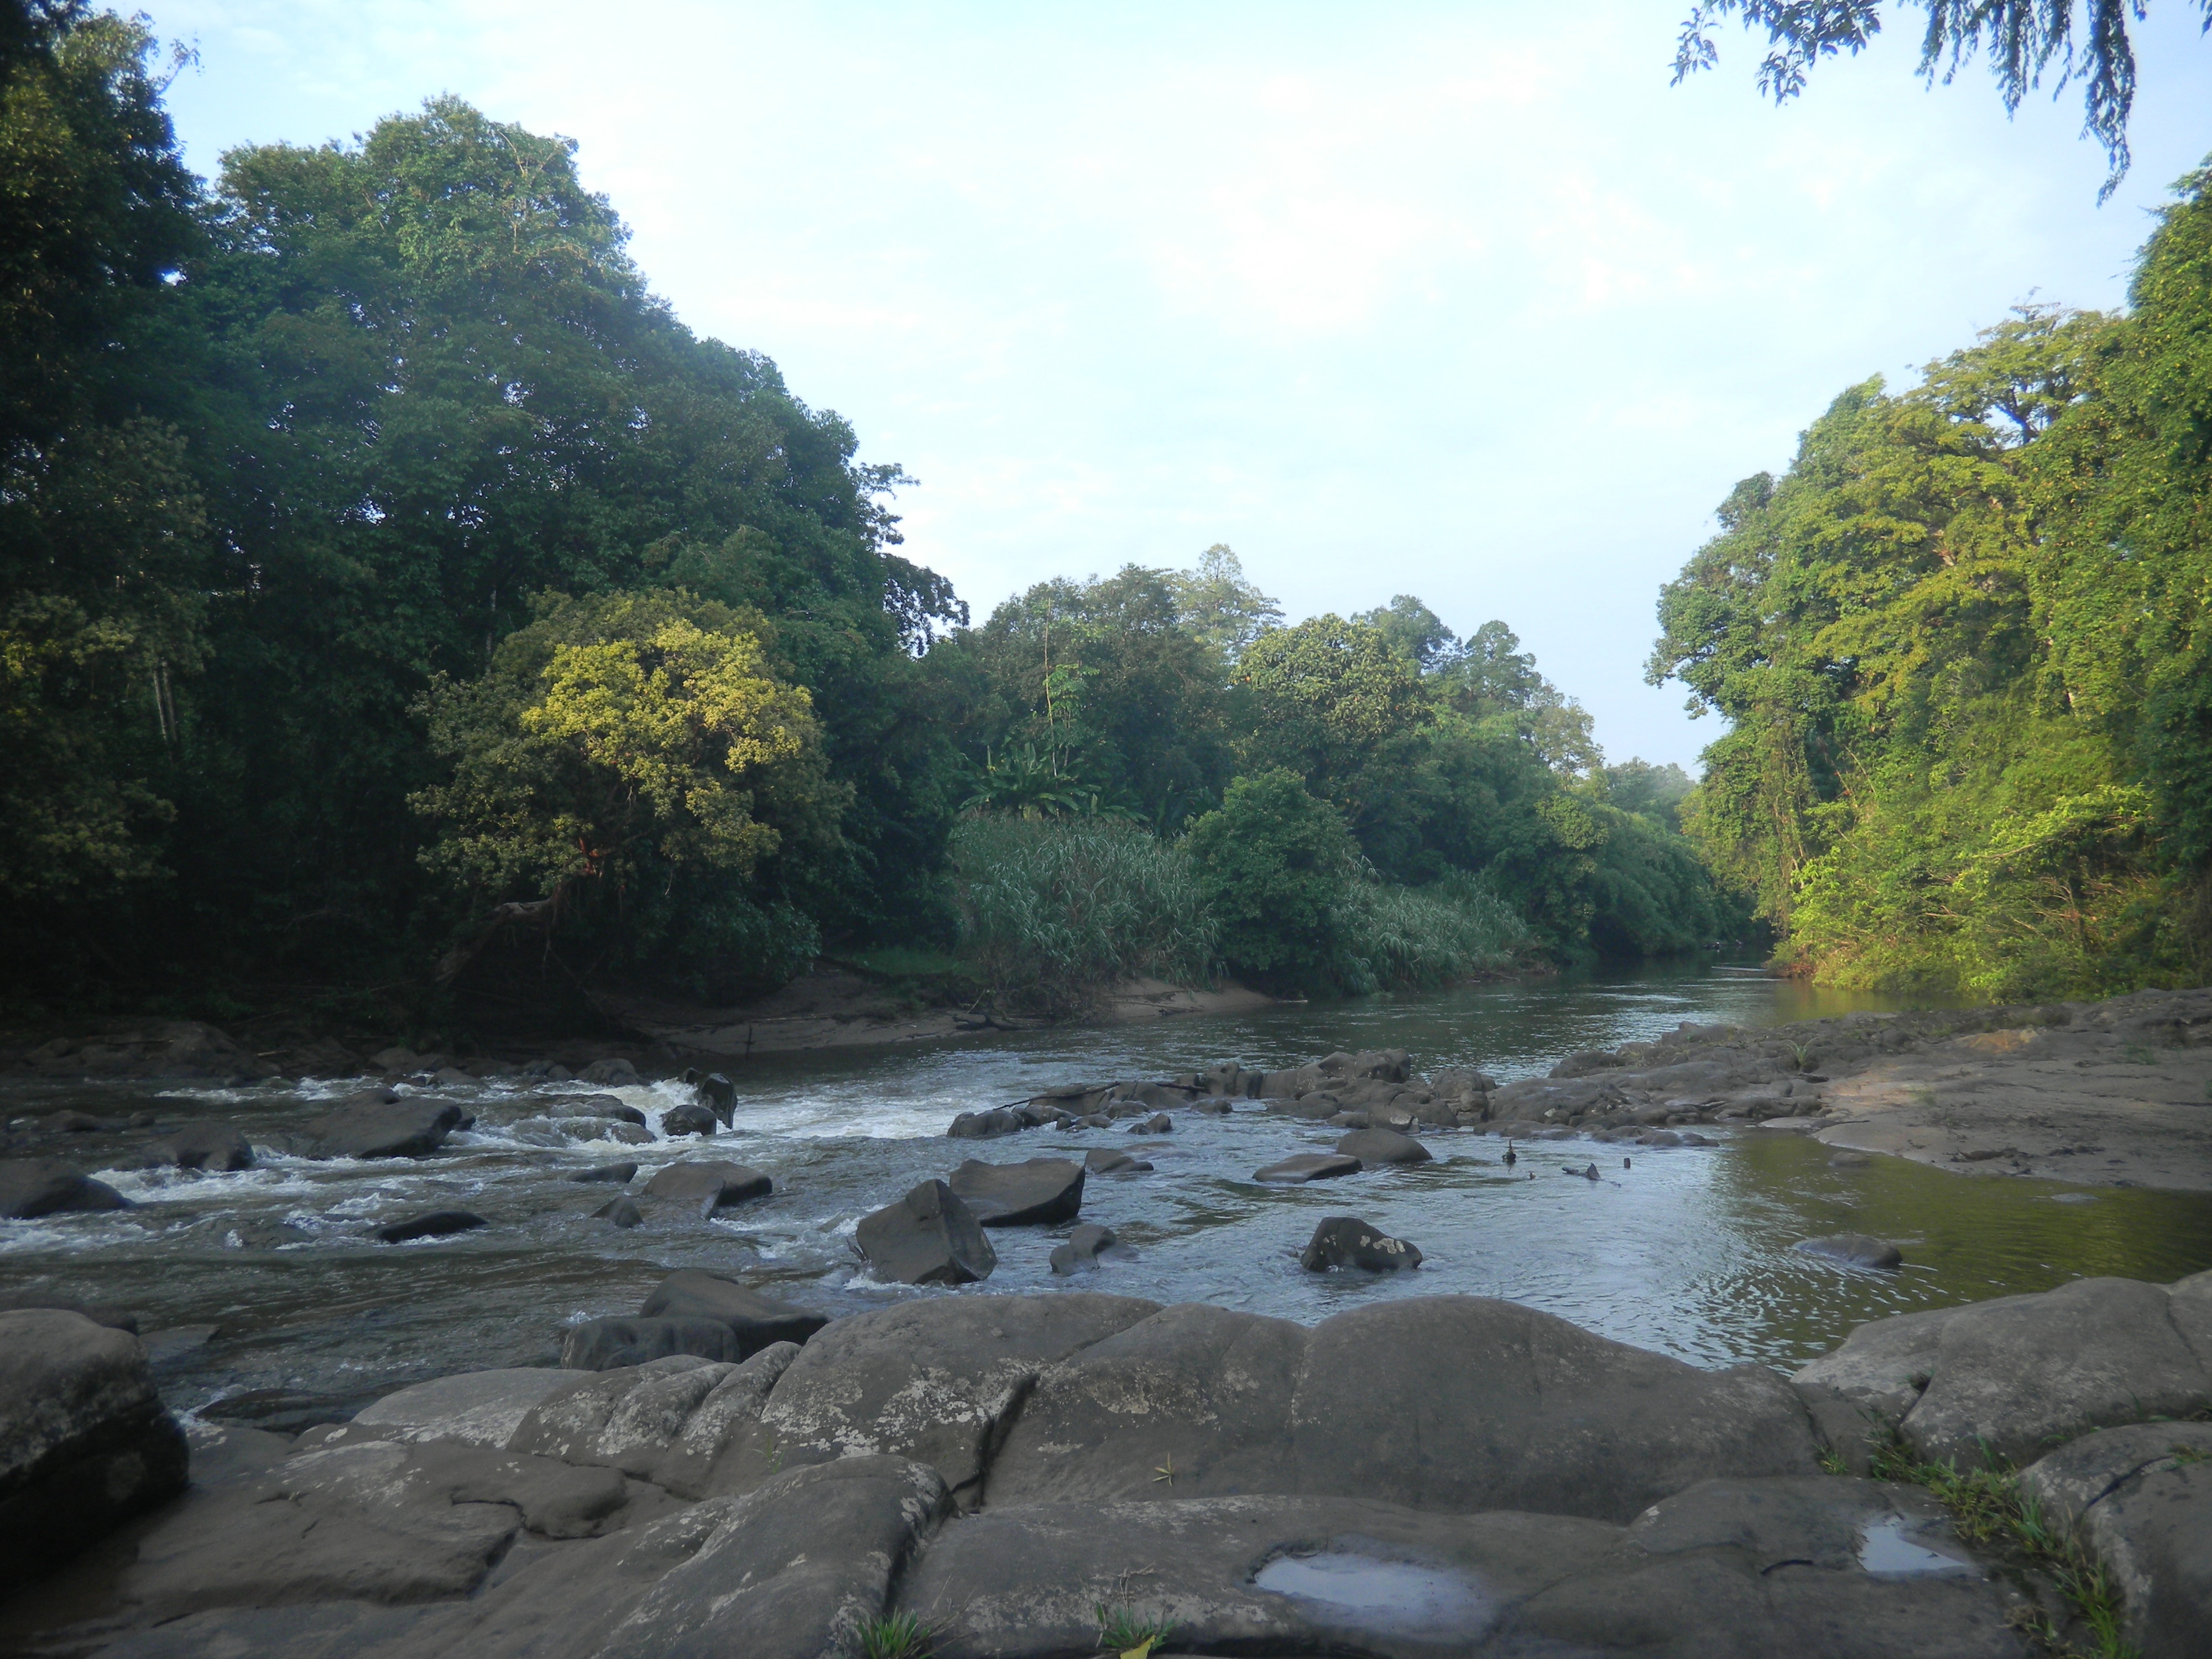
water, nature, forest, creek, wilderness, river, stream, spring, green, jungle, rapid, body of water, trees, rocks, stones, landform, kalimantan, geographical feature